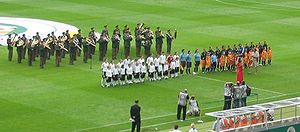
DFB-Pokal (kvinder) / Vindere
Finalen 2007 i Olympiastadion (Berlin)
DFB-Pokal eller Frauen DFB-Pokal er hovedpokalturneringen i kvindernes fodbold i Tyskland og er mændenes modstykke til DFB-Pokal. Frauen DFB-Pokal blev etableret i 1980, og siden 1991 inkluderer den også hold fra det tidligere Østtyskland.